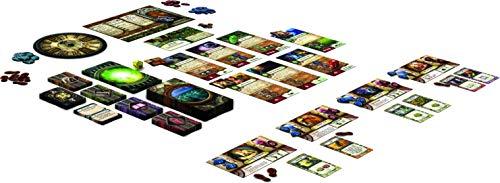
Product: Fantasy Flight Games Elder Sign
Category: Toys & Games | Games & Accessories | Board Games
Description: Cooperative game for 1-8 players.
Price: $27.96
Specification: ProductDimensions:9.8x2x9.8inches|ItemWeight:1.85pounds|ShippingWeight:1.85pounds(Viewshippingratesandpolicies)|DomesticShipping:ItemcanbeshippedwithinU.S.|InternationalShipping:ThisitemcanbeshippedtoselectcountriesoutsideoftheU.S.LearnMore|ASIN:1616611359|Itemmodelnumber:SL05|Manufacturerrecommendedage:13-15years